Einsatzgruppe Serbia

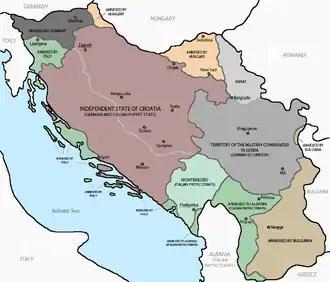
Map showing the partition of Yugoslavia after the Axis invasion

Immediately following the coup, Heydrich summoned SS-"Sturmbannführer" Walter Schellenberg, the acting head of the "Ausland"-SD, and ordered him to compile a list of all Yugoslavs who were opposed to Nazi Germany, so they could be arrested during and after the pending invasion. This list was assembled hastily and contained a number of errors, but quickly came to comprise over 4,000 names. Heydrich then appointed SS-"Standartenführer" (SS-Colonel) Wilhelm Fuchs to lead "Einsatzgruppe" Yugoslavia (EG Yugoslavia), consisting of police and security detachments, which would be responsible for arresting those on the list. Fuchs had been the head of a SD detachment in occupied Poland. On 1 April, Fuchs went to Vienna, where he gathered about 60 SD and Gestapo officials, including experts in Yugoslavian affairs such as Helm and SS-"Sturmbannführer" Wilhelm Beissner, who was head of the Yugoslav section of the "Ausland"-SD office in Berlin. When the German-led Axis invasion of Yugoslavia commenced on 6 April, Fuchs and the main body of EG Yugoslavia were in Graz with the German 2nd Army, and a smaller "Einsatzkommando" (EK) led by SS-"Sturmbannführer" Jonak was with German troops preparing to invade Yugoslavia from Romania. On 8 April, Fuchs and his men were in Maribor, and commenced arresting people on the list. However, the rapid success of the invasion meant that by 13 April, he was in Zagreb, so he quickly formed a second EK under Beissner to operate in the newly created Axis puppet state, the Independent State of Croatia (NDH).